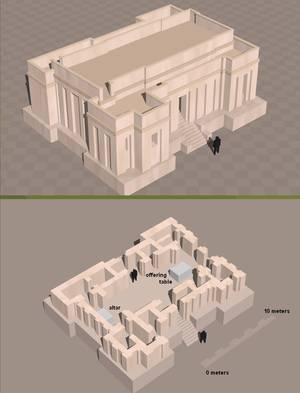
Niveau VII du ""temple"" d'Eridu, période d'Obeid finale."
La Préhistoire de la Mésopotamie couvre la période Paléolithique jusqu'à l'apparition de l'écriture dans la partie du Croissant fertile située autour des fleuves Tigre et Euphrate ainsi que les zones environnantes.
L'histoire de la Mésopotamie débute avec le développement des communautés sédentaires dans le nord de la Mésopotamie au début du Néolithique, et s'achève dans l'Antiquité tardive. Elle est reconstituée grâce à l'analyse des fouilles archéologiques des sites de cette région, et à partir du IVᵉ millénaire av. J.‑C. par des textes écrits essentiellement sur des tablettes d'argile, la Mésopotamie étant l'une des premières civilisations à inventer l'écriture, avec l’Égypte antique.
Le Vᵉ millénaire av. J.-C. a débuté le 1ᵉʳ janvier 5000 av. J.-C. et s’est achevé le 31 décembre 4001 av. J.-C. dans le calendrier julien proleptique.